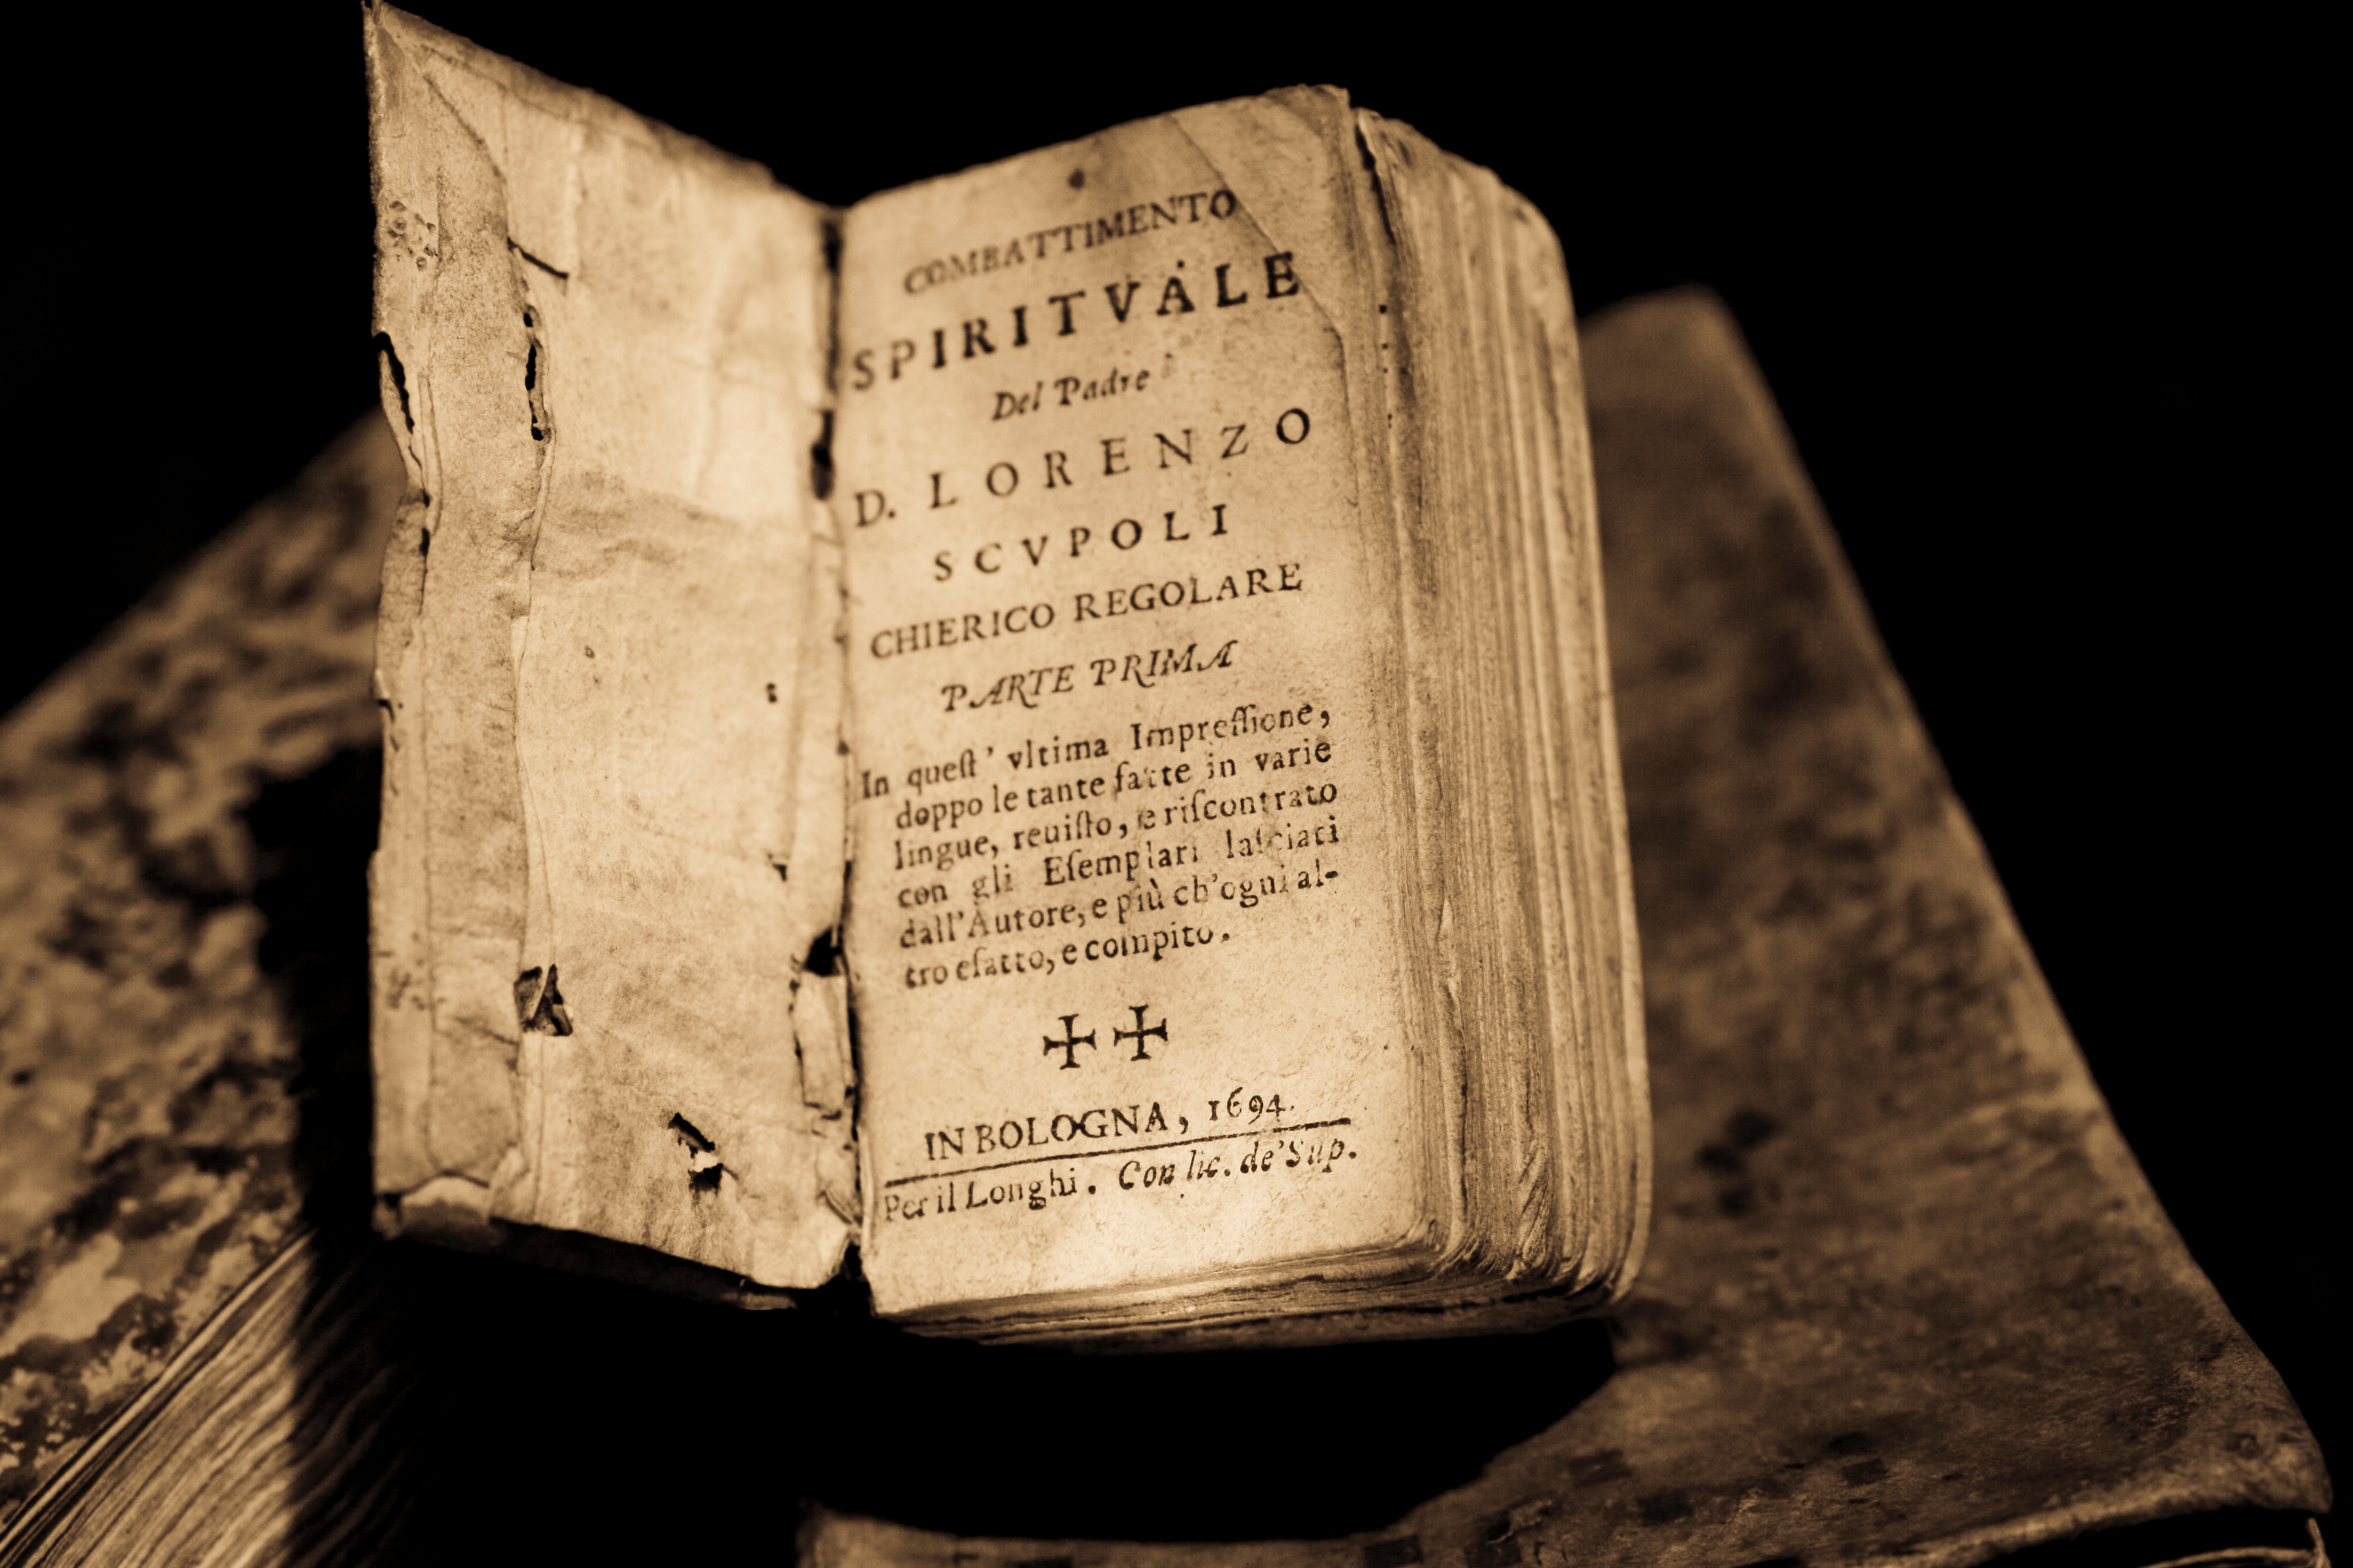
wood, photography, close up, photograph, shape